Hector Munro Chadwick

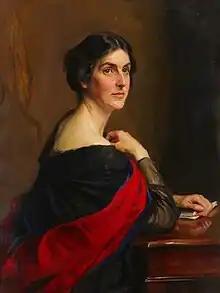
Bertha Phillpotts was one of the many students of Chadwick who became prominent scholars.

Returning to Cambridge in 1895, Chadwick taught Old English for Section B of the Medieval and Modern Languages Tripos, while devoting himself to the study of the early North. He gained his M.A. in 1896. Section B had been established in 1894. Its teachers at the time included Israel Gollancz and George Campbell Macaulay. Its Chair was Walter William Skeat, the Elrington and Bosworth Professor of Anglo-Saxon. Skeat was primarily concerned with the study of Middle English. Section B covered Old English, Middle English, Anglo-French, Gothic and Icelandic, and English and Germanic linguistics. It was mostly limited to linguistics, and attracted few students, which however included future distinguished scholars such as Allen Mawer.